2006–07 NHL season

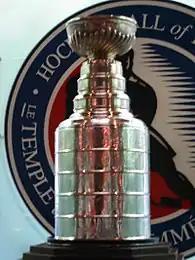
The Stanley Cup

In each round, teams competed in a best-of-seven series following a 2–2–1–1–1 format (scores in the bracket indicate the number of games won in each best-of-seven series). The team with home ice advantage played at home for games one and two (and games five and seven, if necessary), and the other team played at home for games three and four (and game six, if necessary). The top eight teams in each conference made the playoffs, with the three division winners seeded 1–3 based on regular season record, and the five remaining teams seeded 4–8.